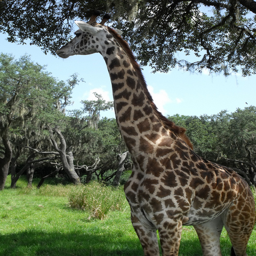
A close shot of a single giraffe in the wild.
A giraffe standing in the grass by a tree limb.
A giraffe standing by a tree with its head near the branch looking at something.
there is a large giraffe standing under a tree
A giraffe that is standing in a field.